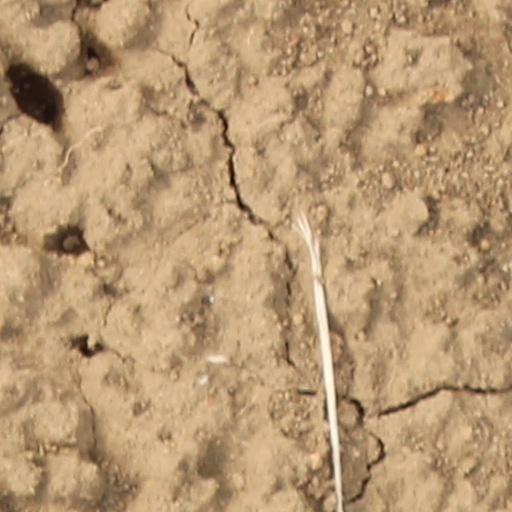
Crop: wheat